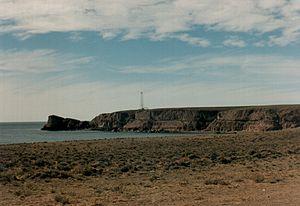
Le phare Campana ou phare de Punta Mercedes est un phare actif situé sur Punta Mercedes, dans la Province de Santa Cruz en Argentine.
La province de Santa Cruz est une province de l'Argentine, qui se trouve en Patagonie, dans le sud du pays. Sa capitale est la ville de Río Gallegos.
Cette page dresse la liste des phares en Argentine.